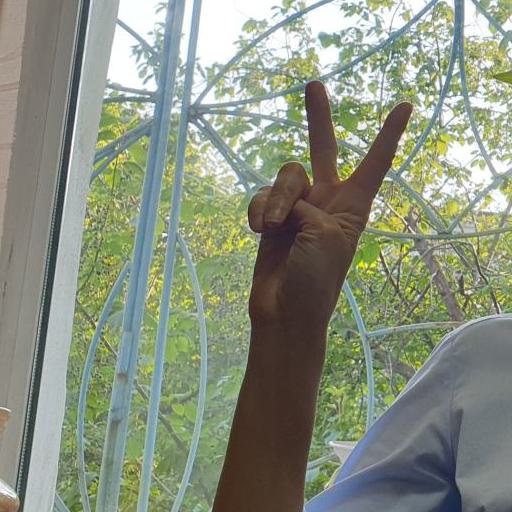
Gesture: peace